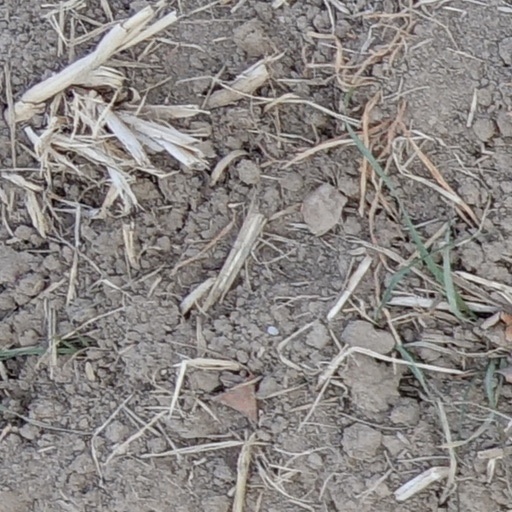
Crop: wheat